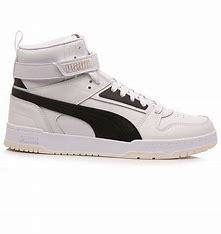
Brand: Puma
Model: RBD Game